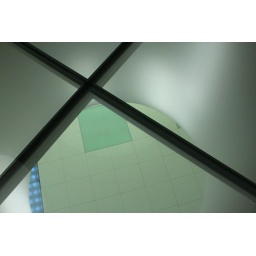
a glass floor at the Kring building in Seoul (kring.co.kr)